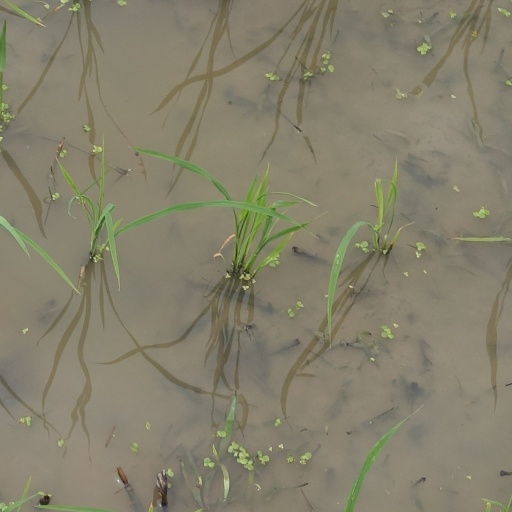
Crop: rice